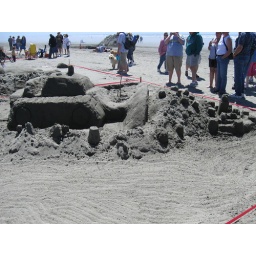
Ocean Shores Sand castle building festival 2008. Happens in Late July